Marc Chagall

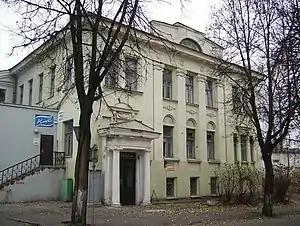
"People's Art School" where the Vitebsk Museum of Modern Art was situated

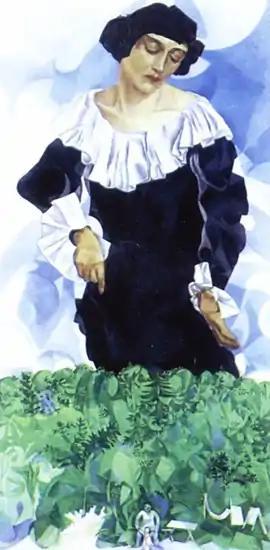
"Bella with White Collar", 1917

In 1910, Chagall relocated to Paris to develop his artistic style. Art historian and curator James Sweeney notes that when Chagall first arrived in Paris, Cubism was the dominant art form, and French art was still dominated by the "materialistic outlook of the 19th century". But Chagall arrived from Russia with "a ripe color gift, a fresh, unashamed response to sentiment, a feeling for simple poetry and a sense of humor", he adds. These notions were alien to Paris at that time, and as a result, his first recognition came not from other painters but from poets such as Blaise Cendrars and Guillaume Apollinaire. Art historian Jean Leymarie observes that Chagall began thinking of art as "emerging from the internal being outward, from the seen object to the psychic outpouring", which was the reverse of the Cubist way of creating.